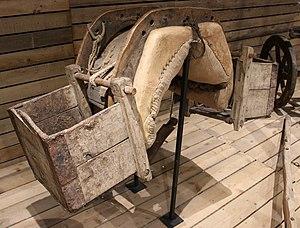
22. Bât, Besse (Isère), placé sur le dos de l(âne ou du mulet pour le transport ds charges